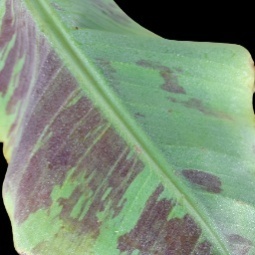
Label: Healthy